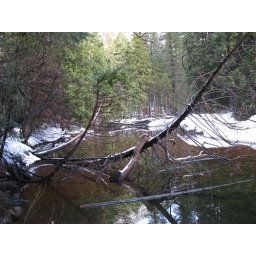
I started walking up the trail, found this tree drooping over the creek